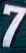
Number: 7